Æthelbald, King of Wessex

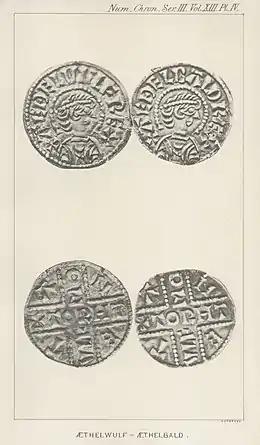
Fake coins of Æthelwulf and Æthelbald

No coins are known to have been issued in the name of Æthelbald. The main mints in southern England were both in Kent, at Canterbury and Rochester. They minted coins in the name of Æthelwulf until 858 and then in the name of Æthelberht. There was one mint in Wessex, probably at Southampton or Winchester, but it operated at a minimal level in the mid-ninth century and only three coins from it between 839 and 871 are known, two of Æthelwulf and one of Æthelred I, all produced by the same moneyer. The fact that the Kentish mints produced coins only for Æthelberht between 858 and 860 is evidence that Æthelbald was not his brother's overlord. Three coins of Æthelbald were regarded as genuine in the late nineteenth century, but in the 1900s they were found to be forgeries.